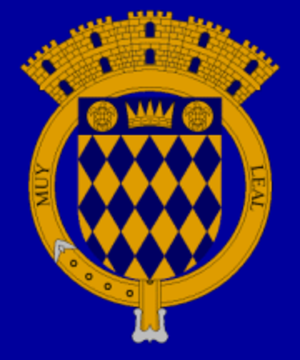
Arecibo est une ville américaine faisant partie du Commonwealth de Porto Rico. Lors du recensement de 2010, sa population s’élevait à 96 440 habitants.